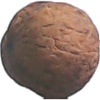
Label: Walnut 1